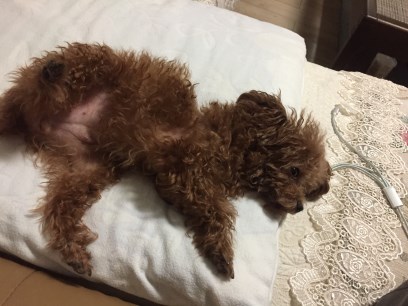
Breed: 7449-n000128-teddy